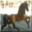
Label: horse